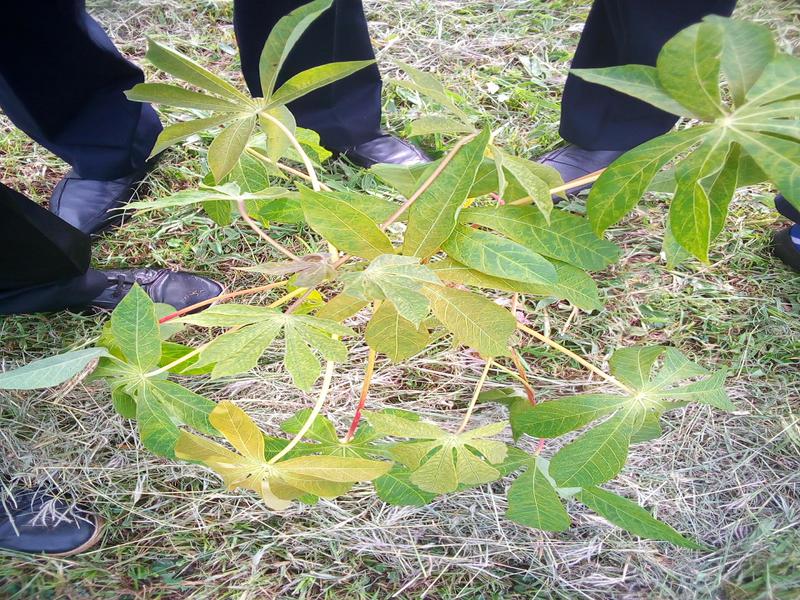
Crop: cassava
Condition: brown_streak_disease